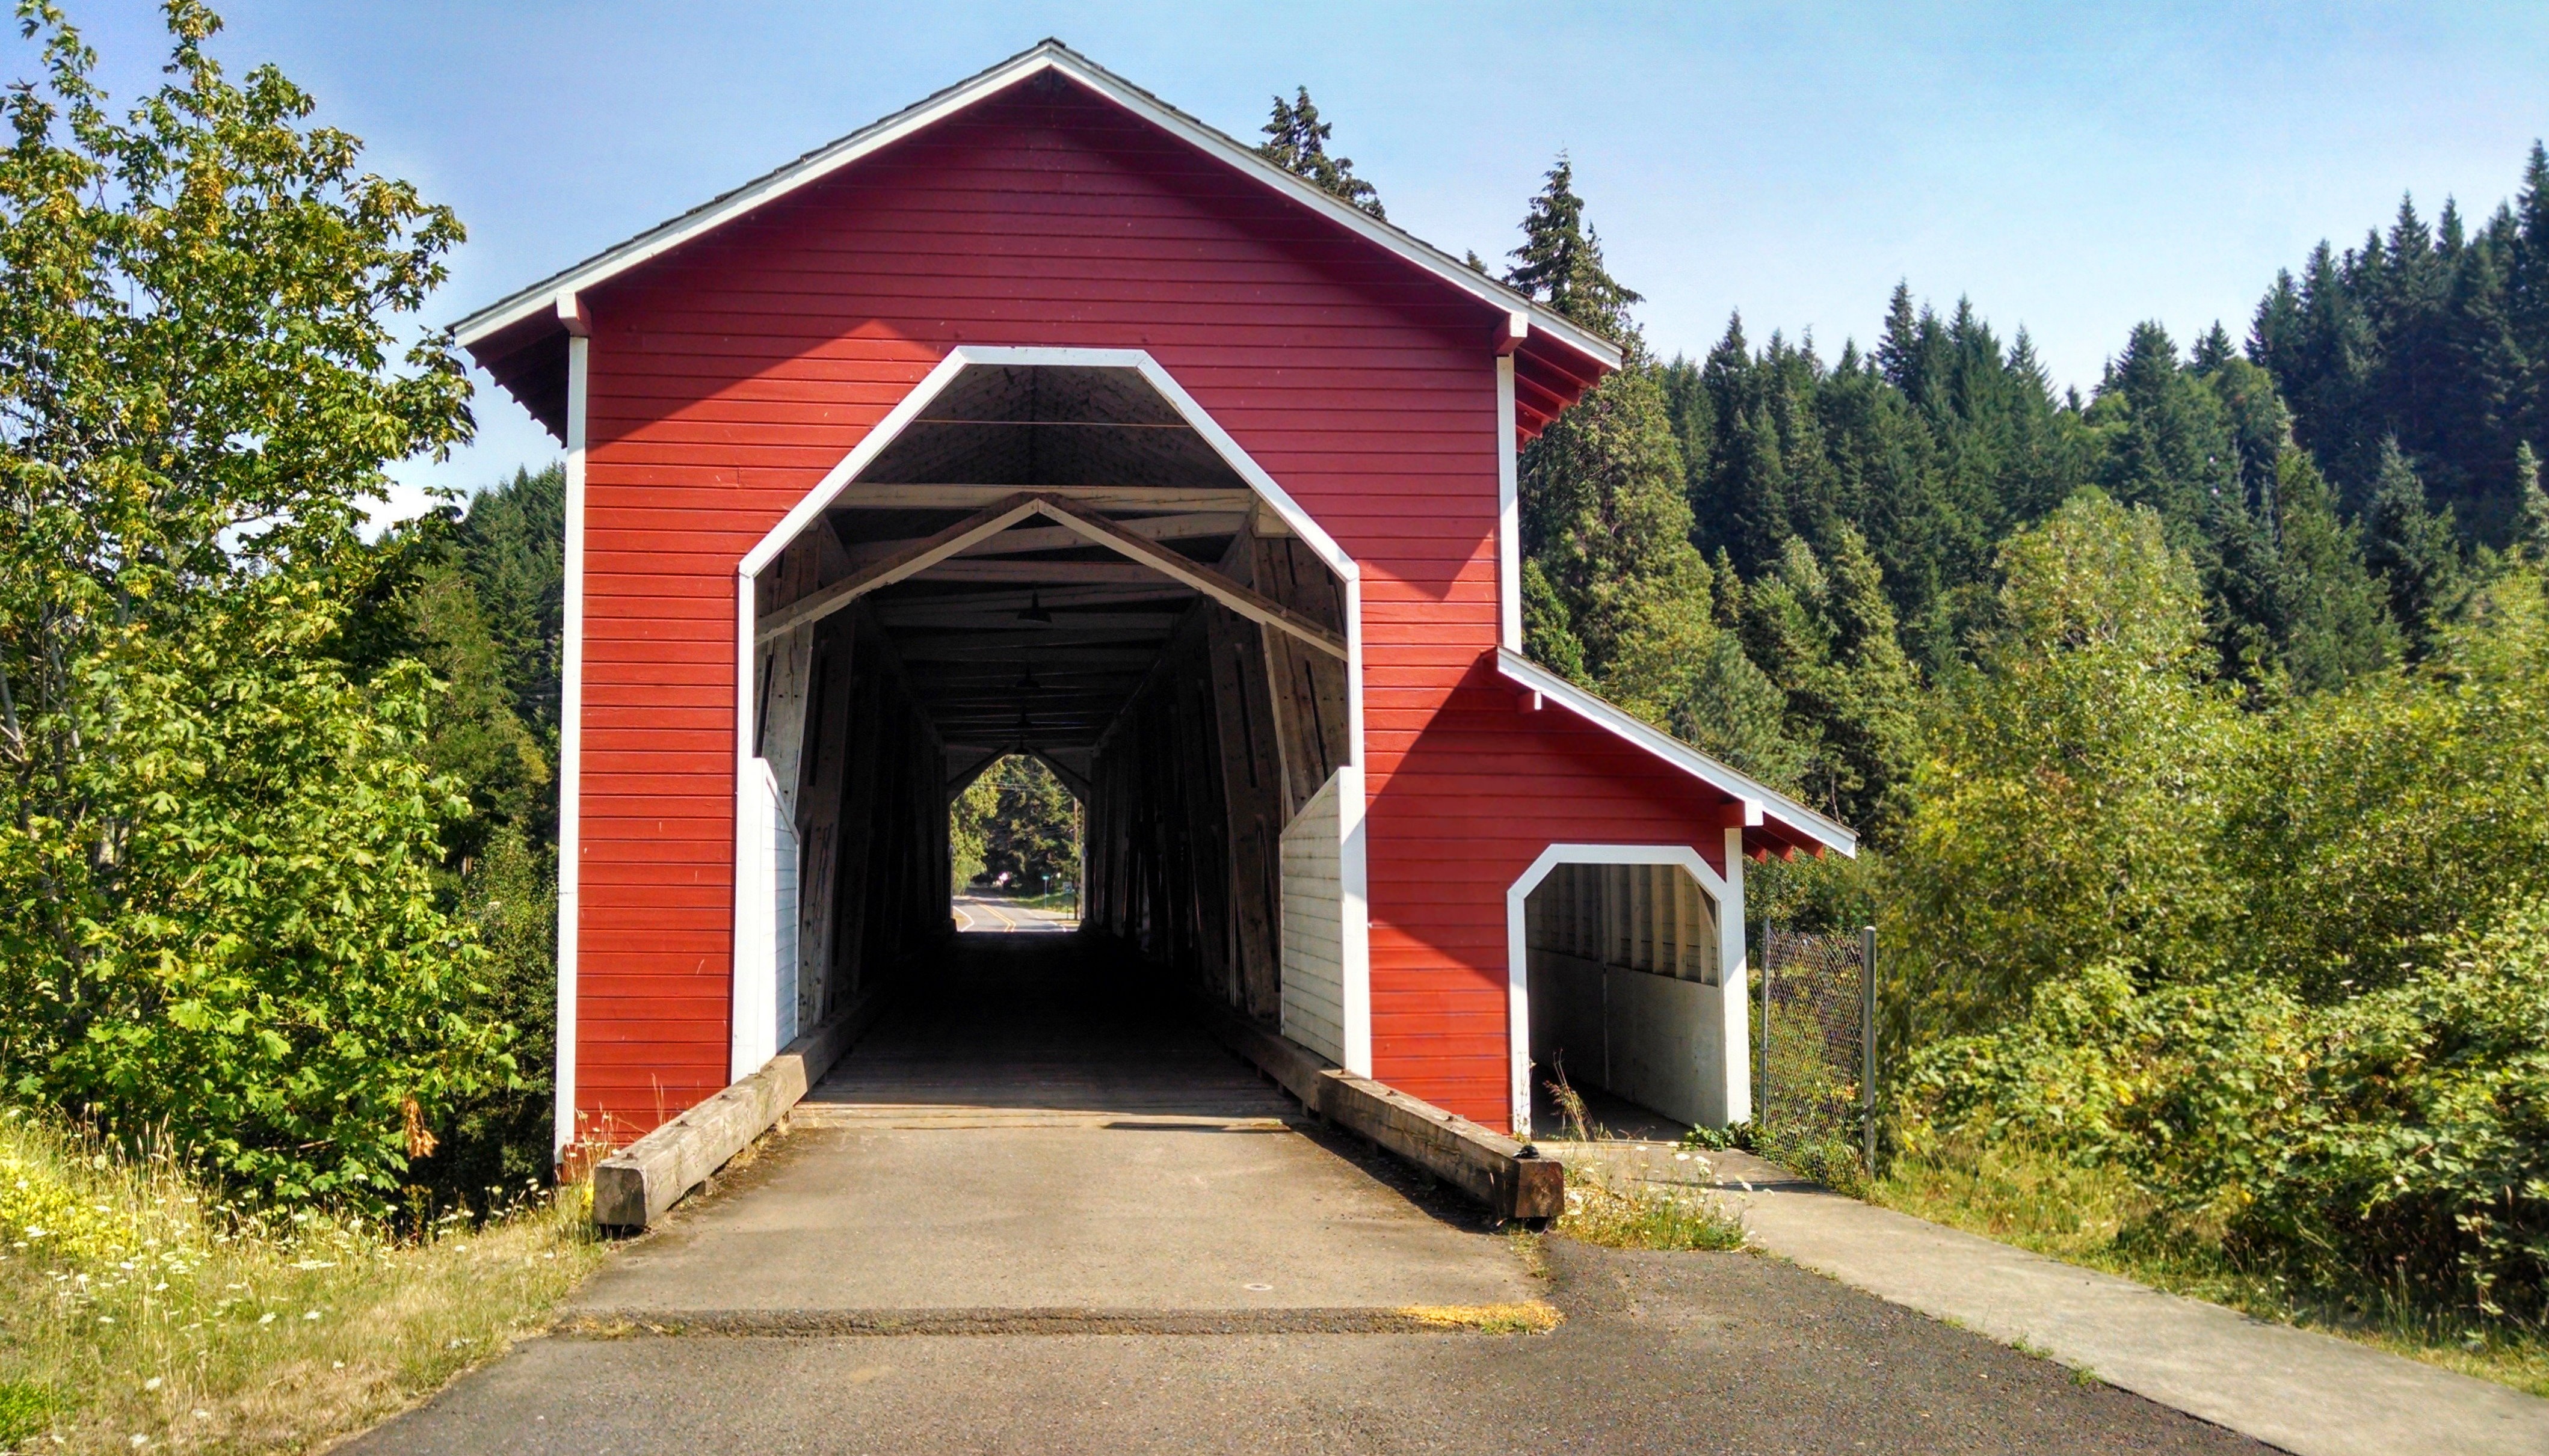
landscape, outdoor, architecture, structure, wood, road, bridge, vintage, house, crossing, building, barn, home, country, shed, hut, shack, rural, red, scenic, cottage, landmark, covered, property, chapel, historic, covered bridge, outdoors, wooden, county, historical, span, oregon, real estate, rural area